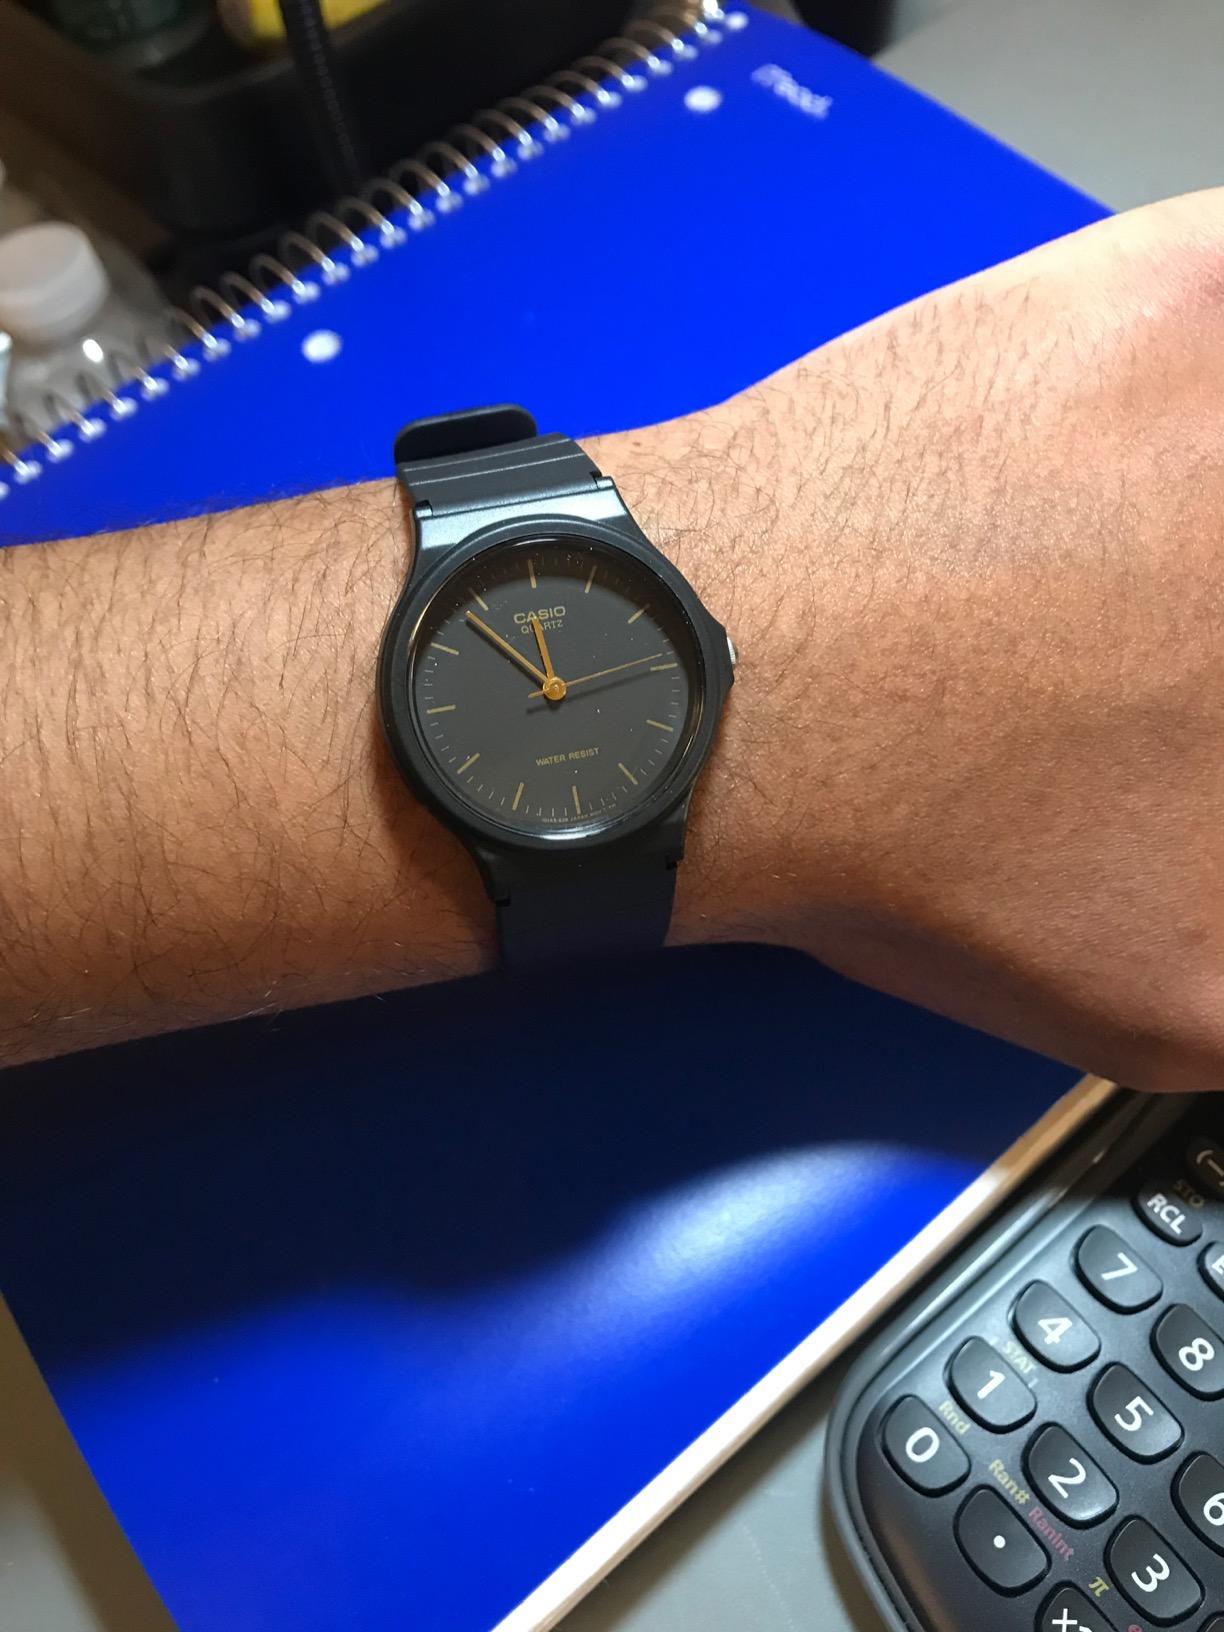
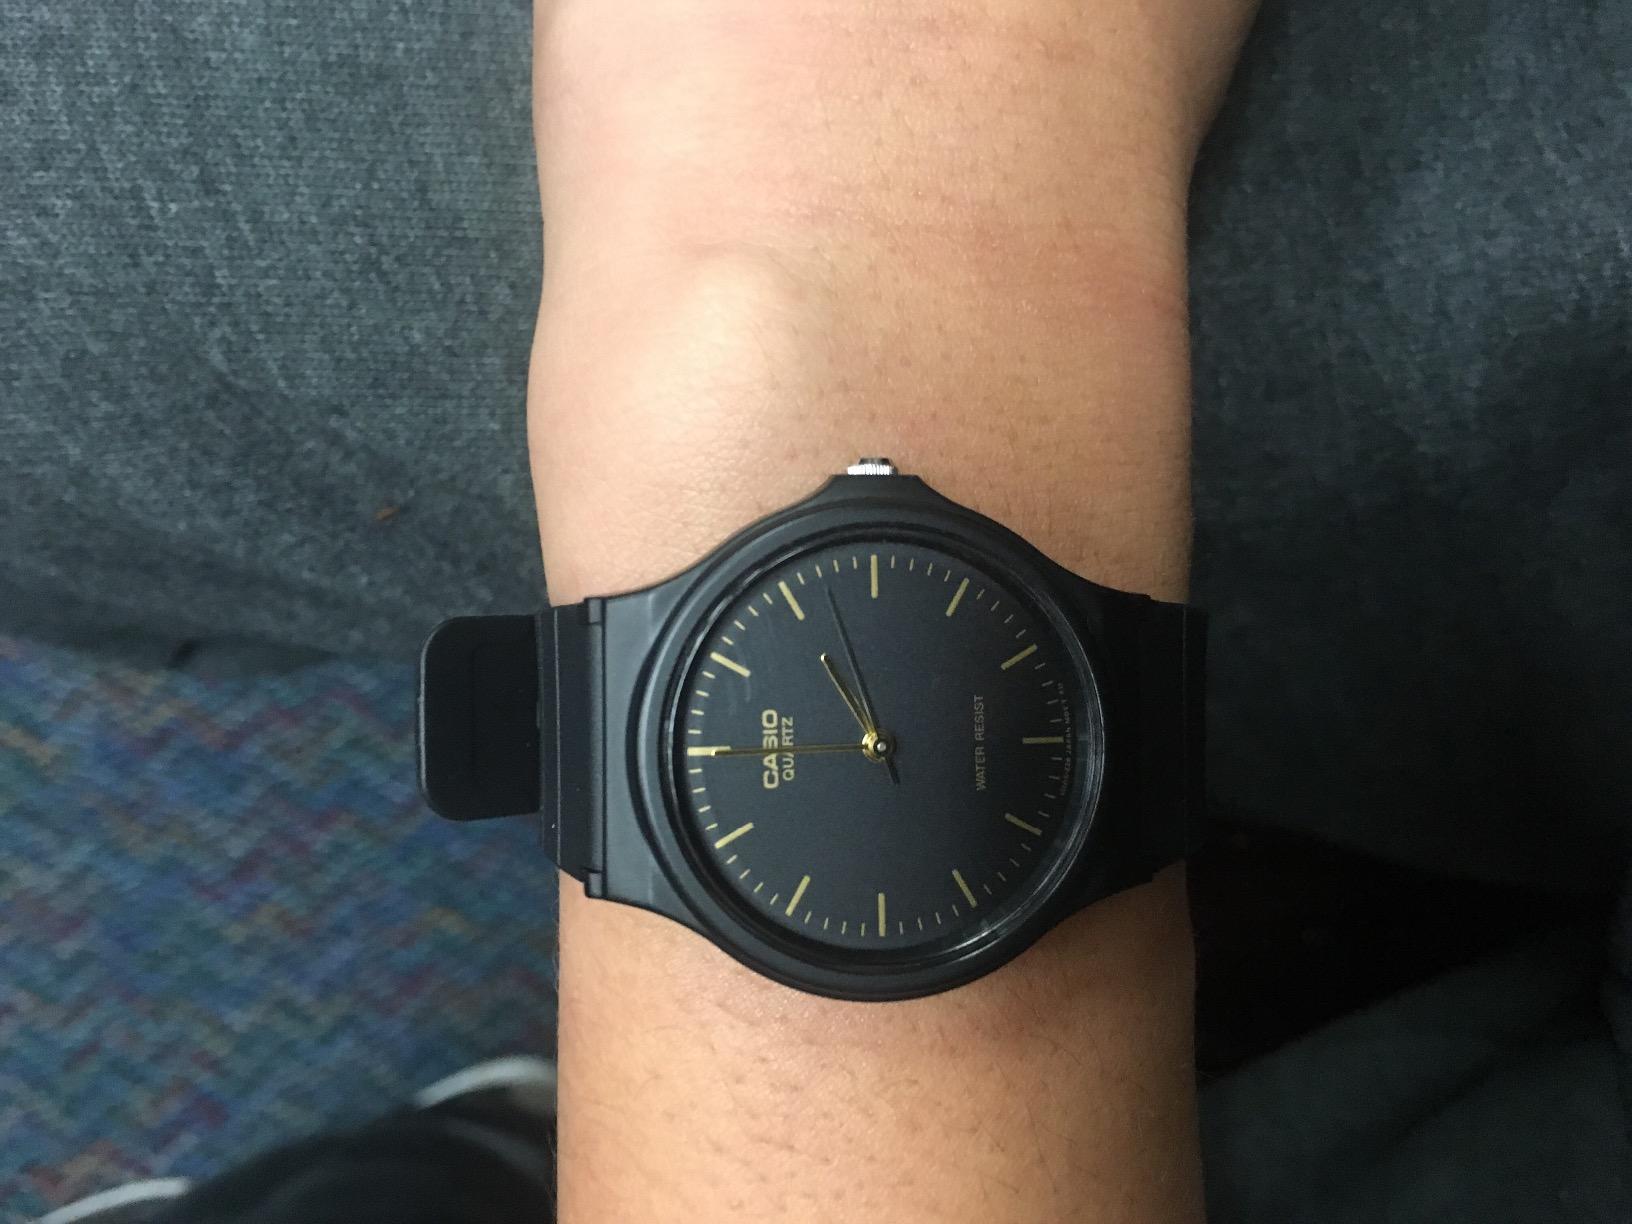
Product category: accessories_watch
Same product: yes